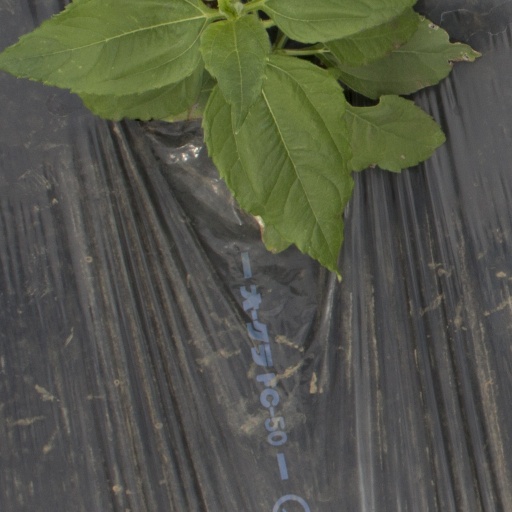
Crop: Jerusalem artichoke